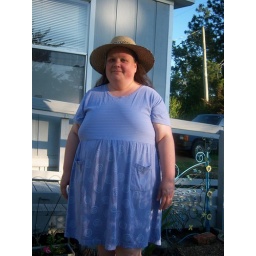
Me in a summer dress & Gma's hat